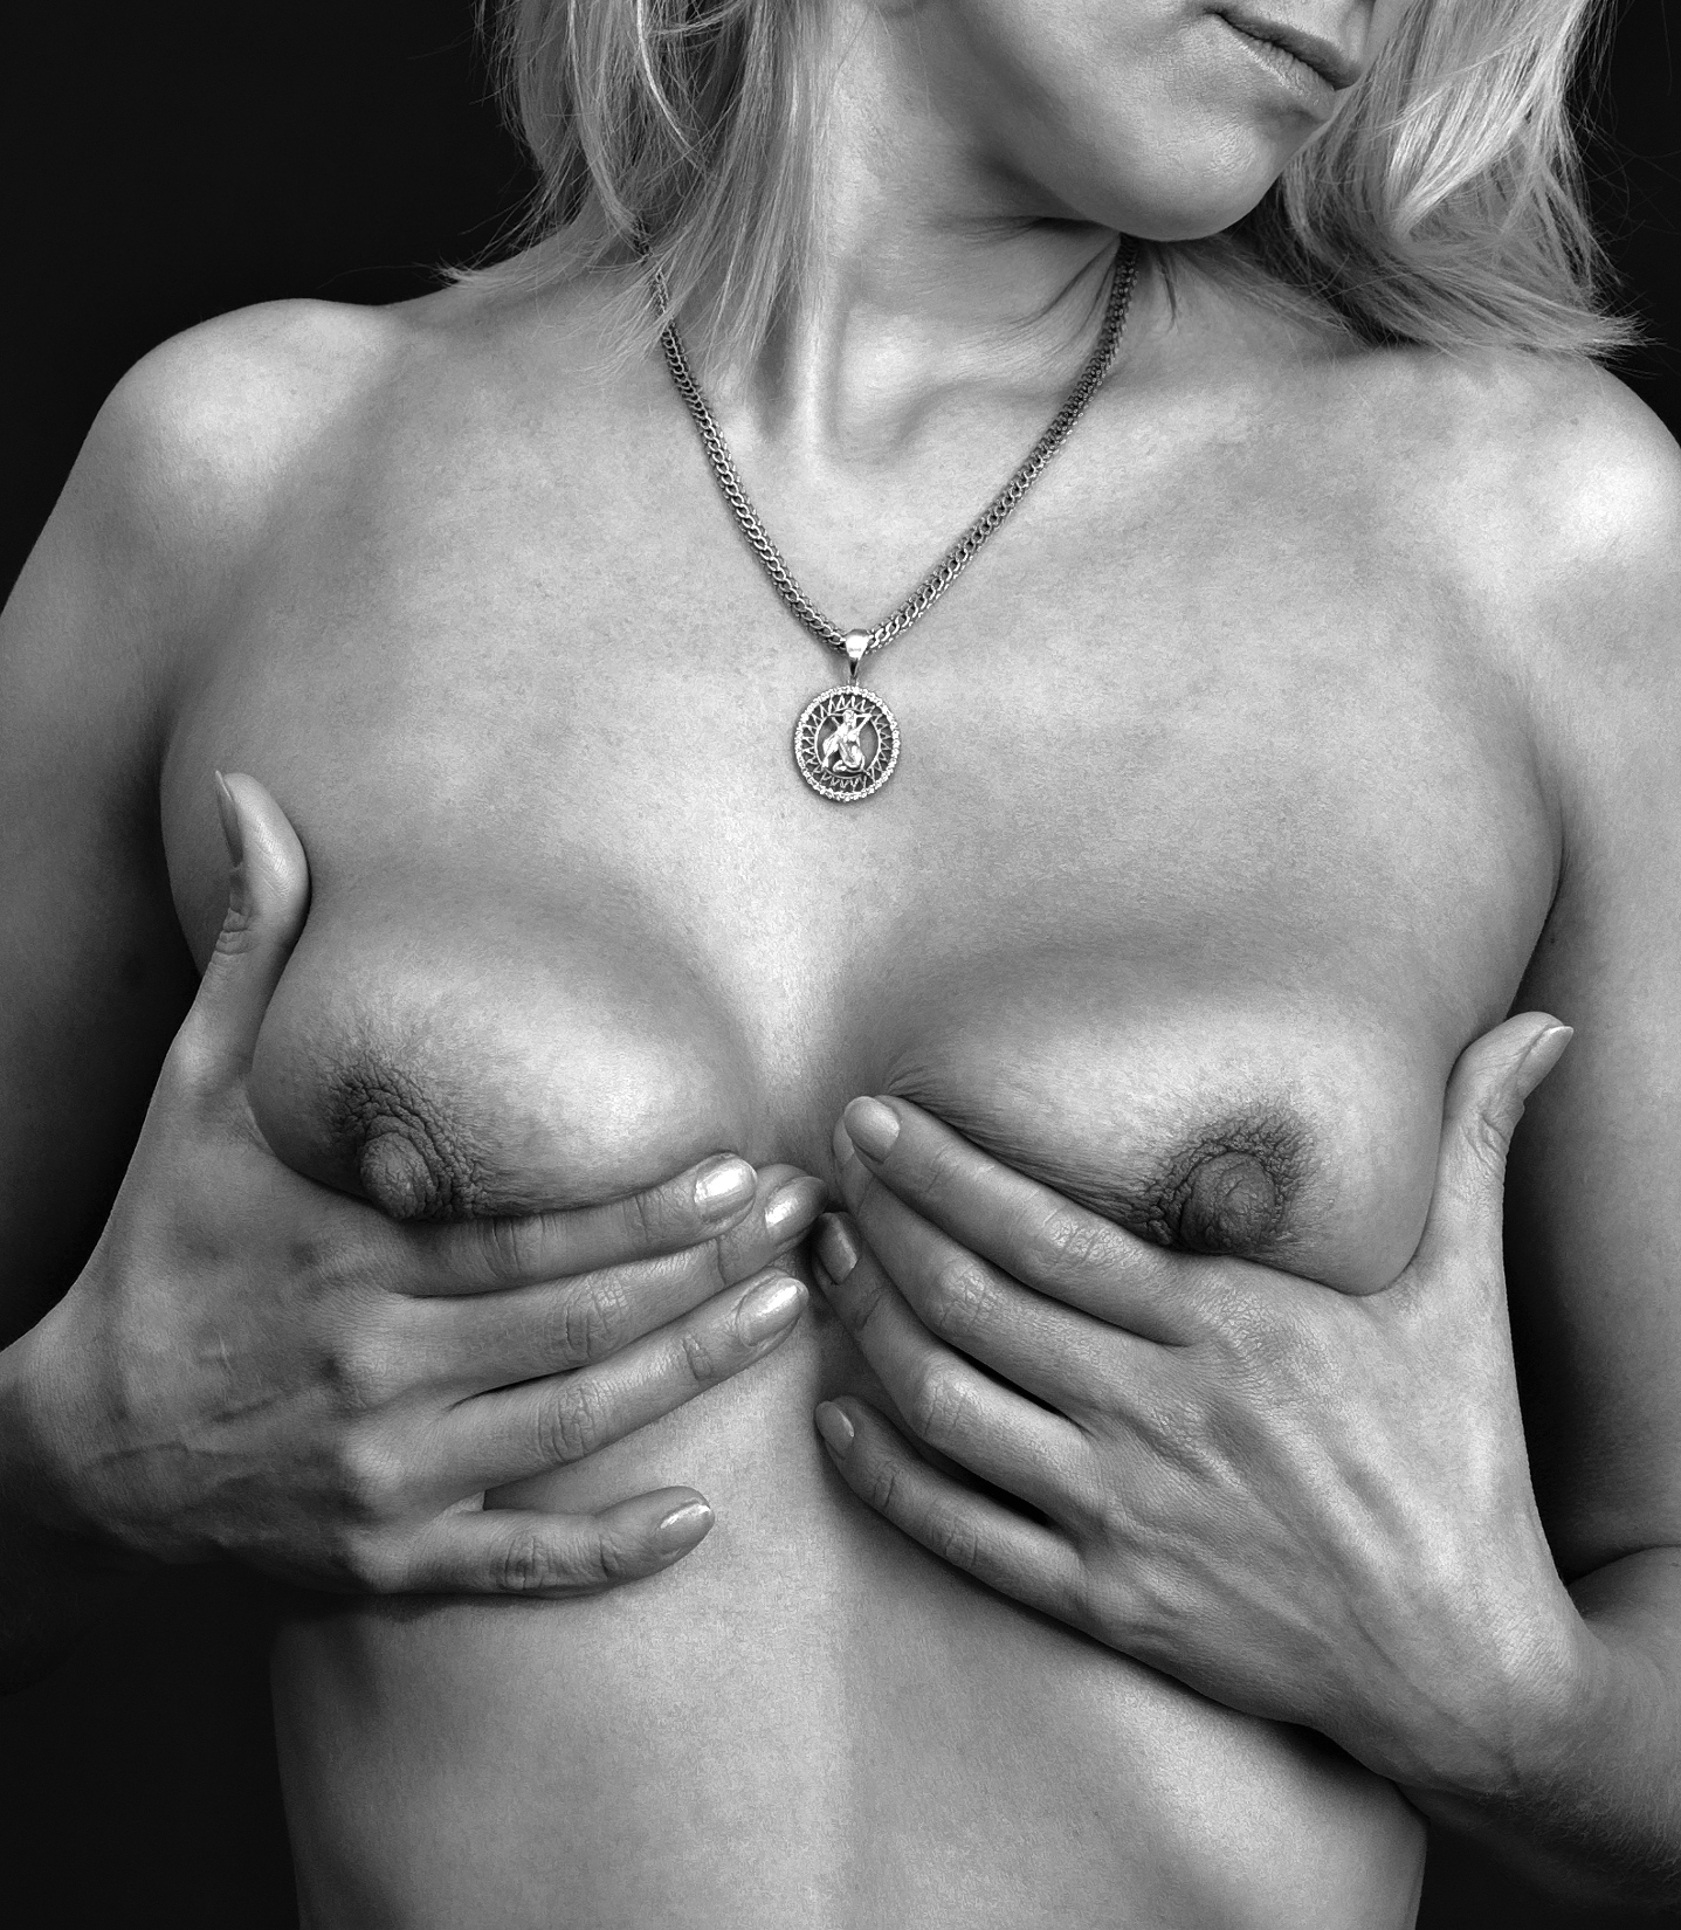
hand, person, black and white, photography, model, studio, black, monochrome, arm, muscle, mouth, chest, close up, human body, outside, beauty, interaction, sense, monochrome photography, barechestedness, art model